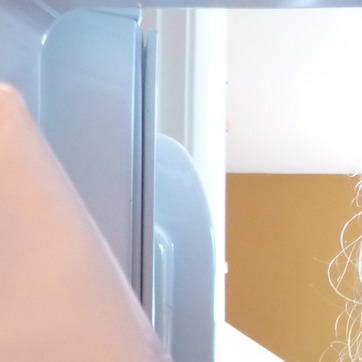
Material: plastic